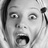
Emotion: surprise